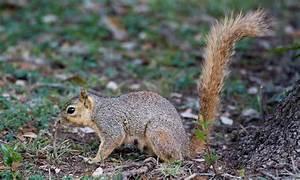
squirrel